Final Fight Championship

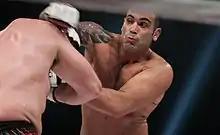
Ricco Rodriguez against Nestoras Batzelas at FFC 10 in Skopje, Republic of Macedonia.

FFC Futures 1 was a mixed martial arts and kickboxing event produced by the Final Fight Championship that was held on 1 March 2014 at Marino Cvetković Sports Hall in Opatija, Croatia.